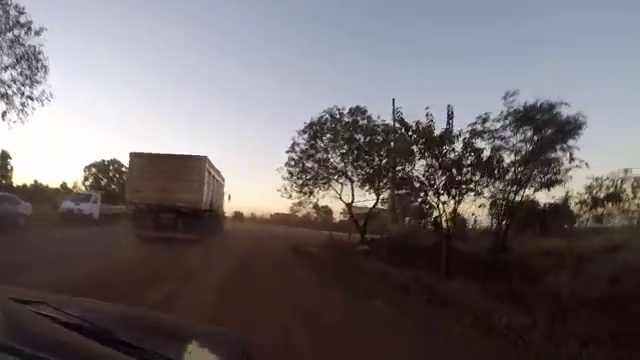
Fire: no
Smoke: no